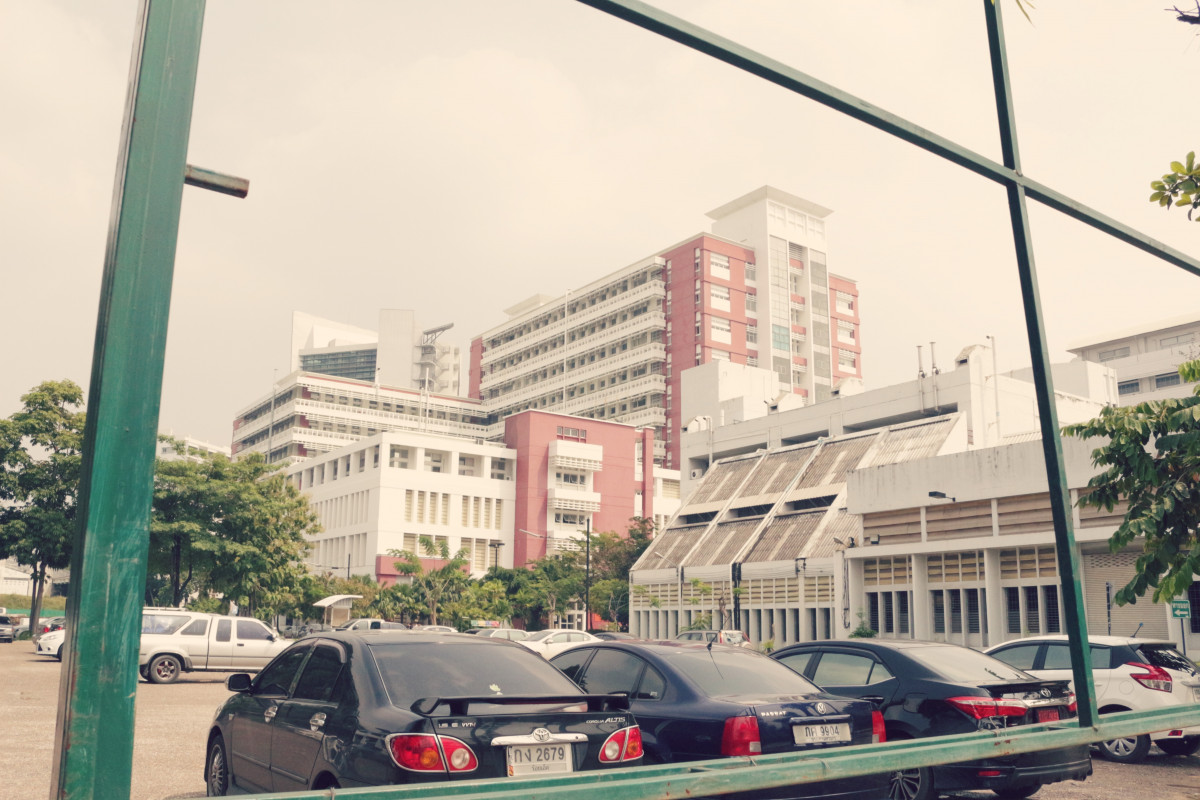
Tags: overpass, downtown, vehicle, public transport, neighbourhood